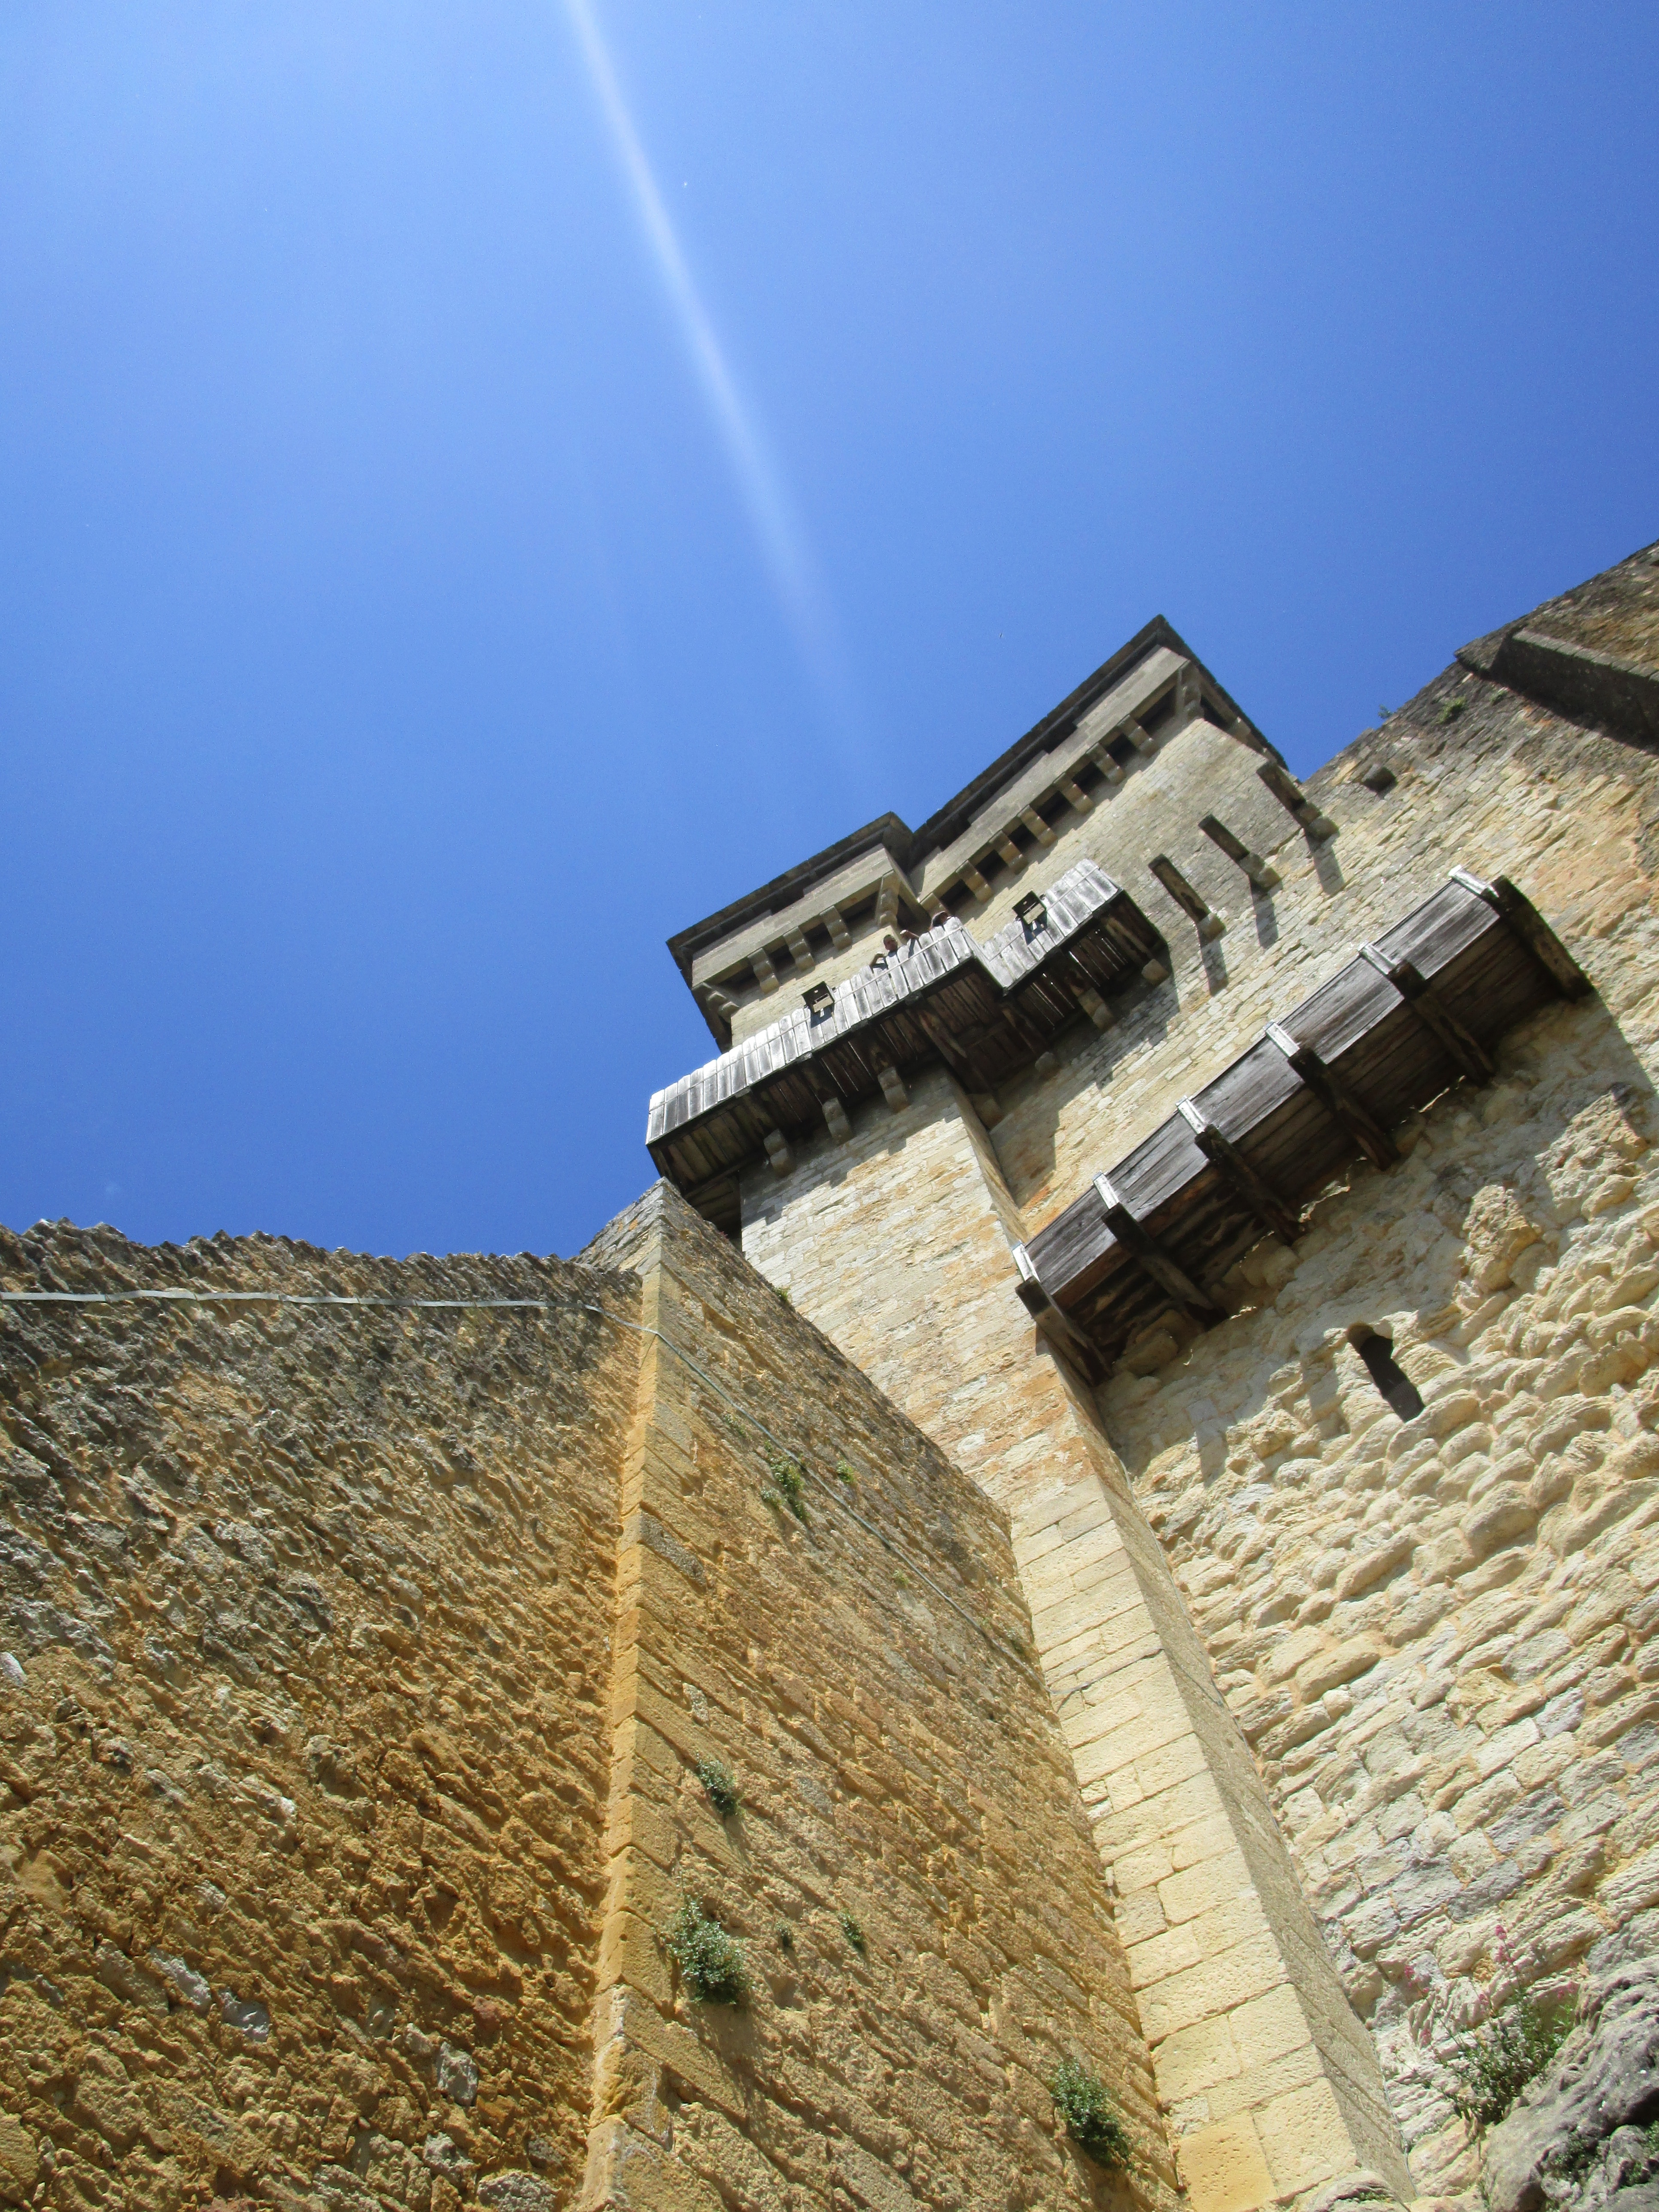
sea, sky, wall, cliff, tower, castle, landmark, fortification, terrain, ruins, ancient history